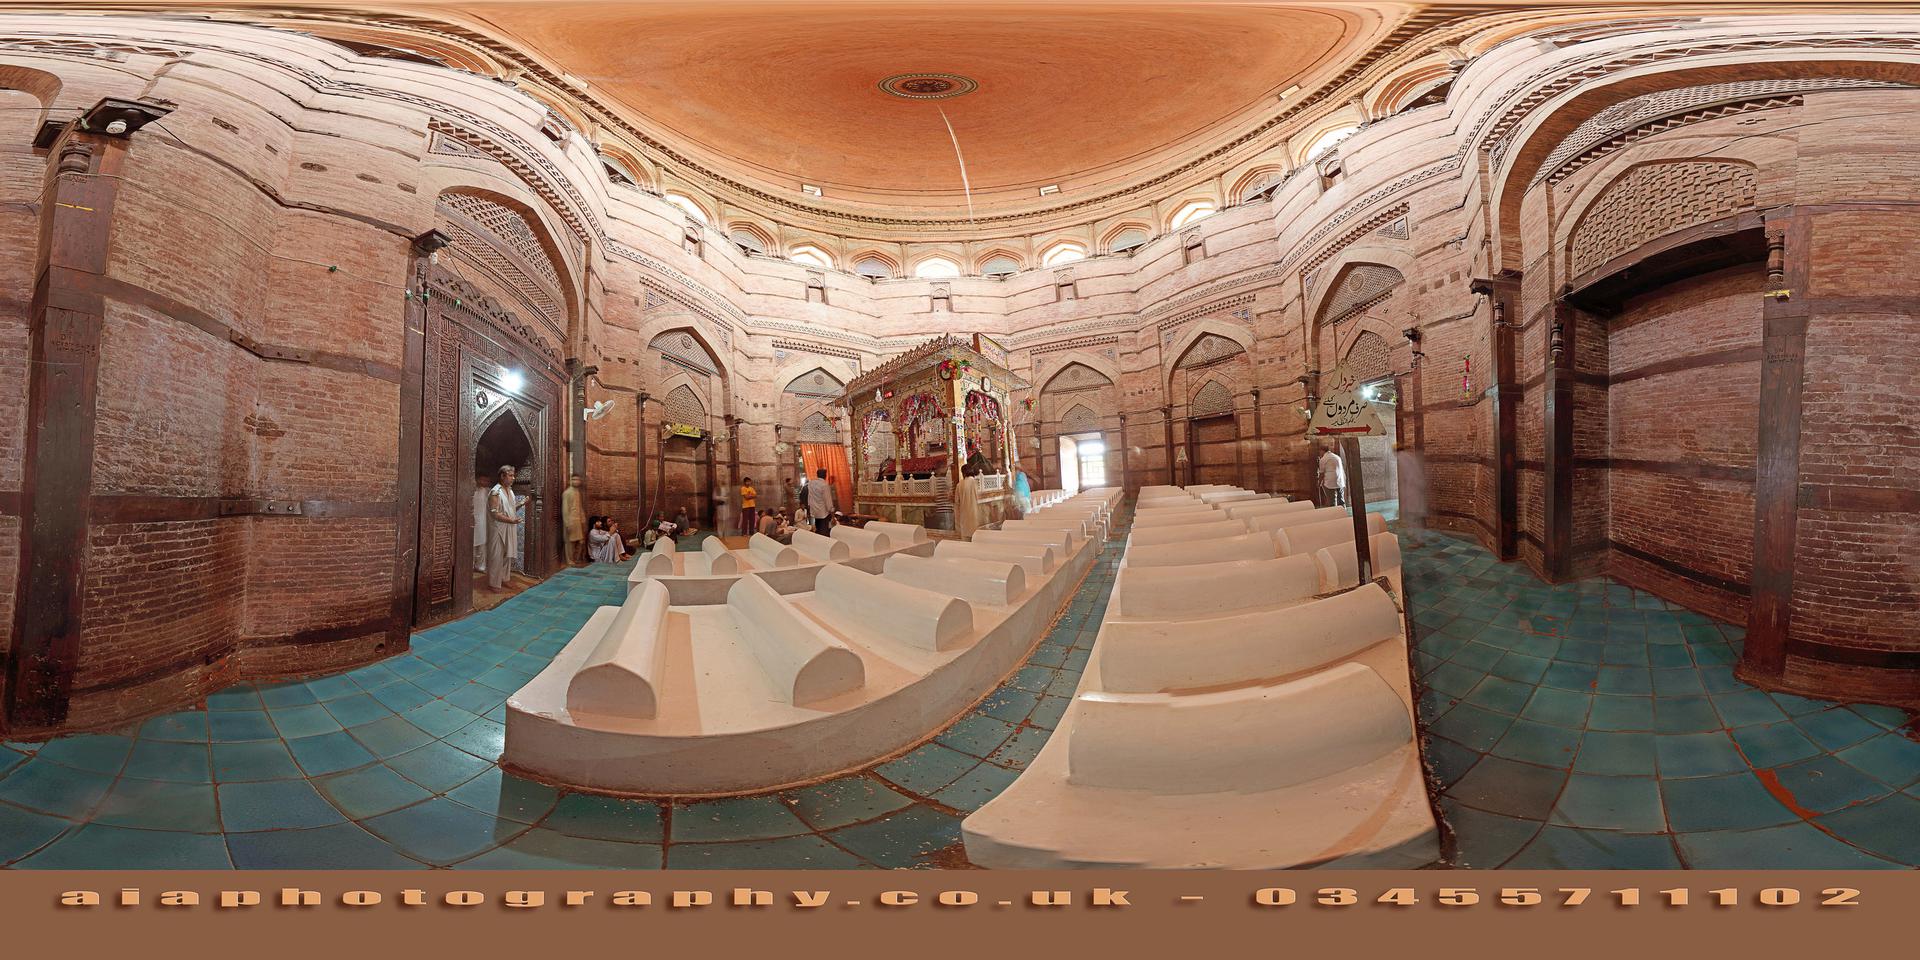
Referred object: Triangular sign next to a white chair

Referred object: ornate decorated central shrine

Referred object: the decorated shrine